Climate of West Bengal

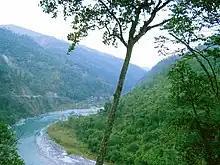
National Highway 31A winds along the banks of the Teesta River near Kalimpong, in the Darjeeling Himalayan hill region in West Bengal.

There are six main seasons in West Bengal: summer (Grishma), monsoons or rainy season (Barsha) , autumn (Sharat), Hemanta (early winter - there is no exact English word for this season) , winter (Sheet), spring (Bawshonto) .